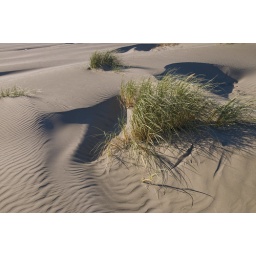
wind and sand combine for shape and form around beach grass.